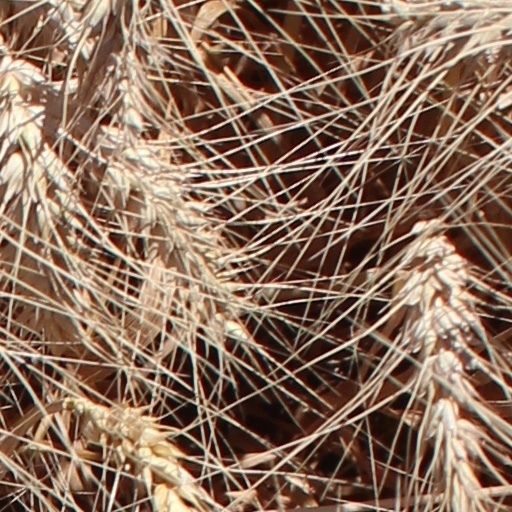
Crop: wheat